Saint-Jean-de-Blaignac

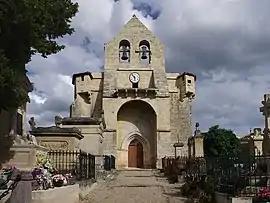
The church in Saint-Jean-de-Blaignac

Saint-Jean-de-Blaignac (Languedocien: "Sent Joan de Blanhac") is a commune in the Gironde department in Nouvelle-Aquitaine in southwestern France.